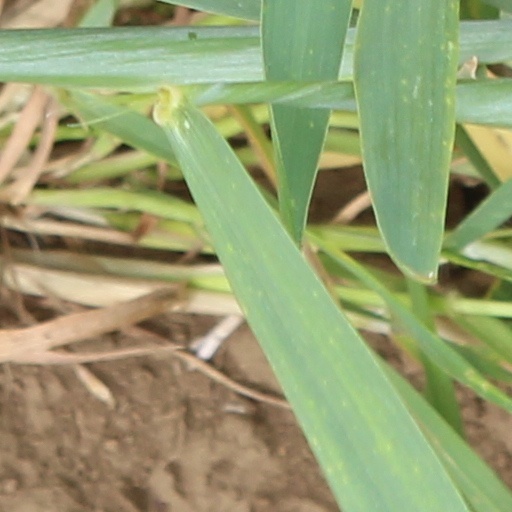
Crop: wheat